Minae Noji

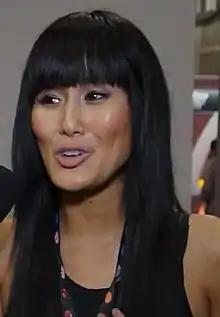
Minae in 2014

Minae Noji is an American actress. She is known for her roles as Karai in the 2014 "Teenage Mutant Ninja Turtles" film and Dr. Kelly Lee on "General Hospital".